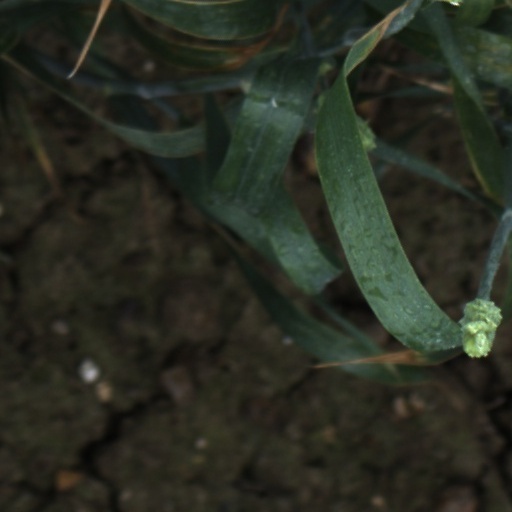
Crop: wheat